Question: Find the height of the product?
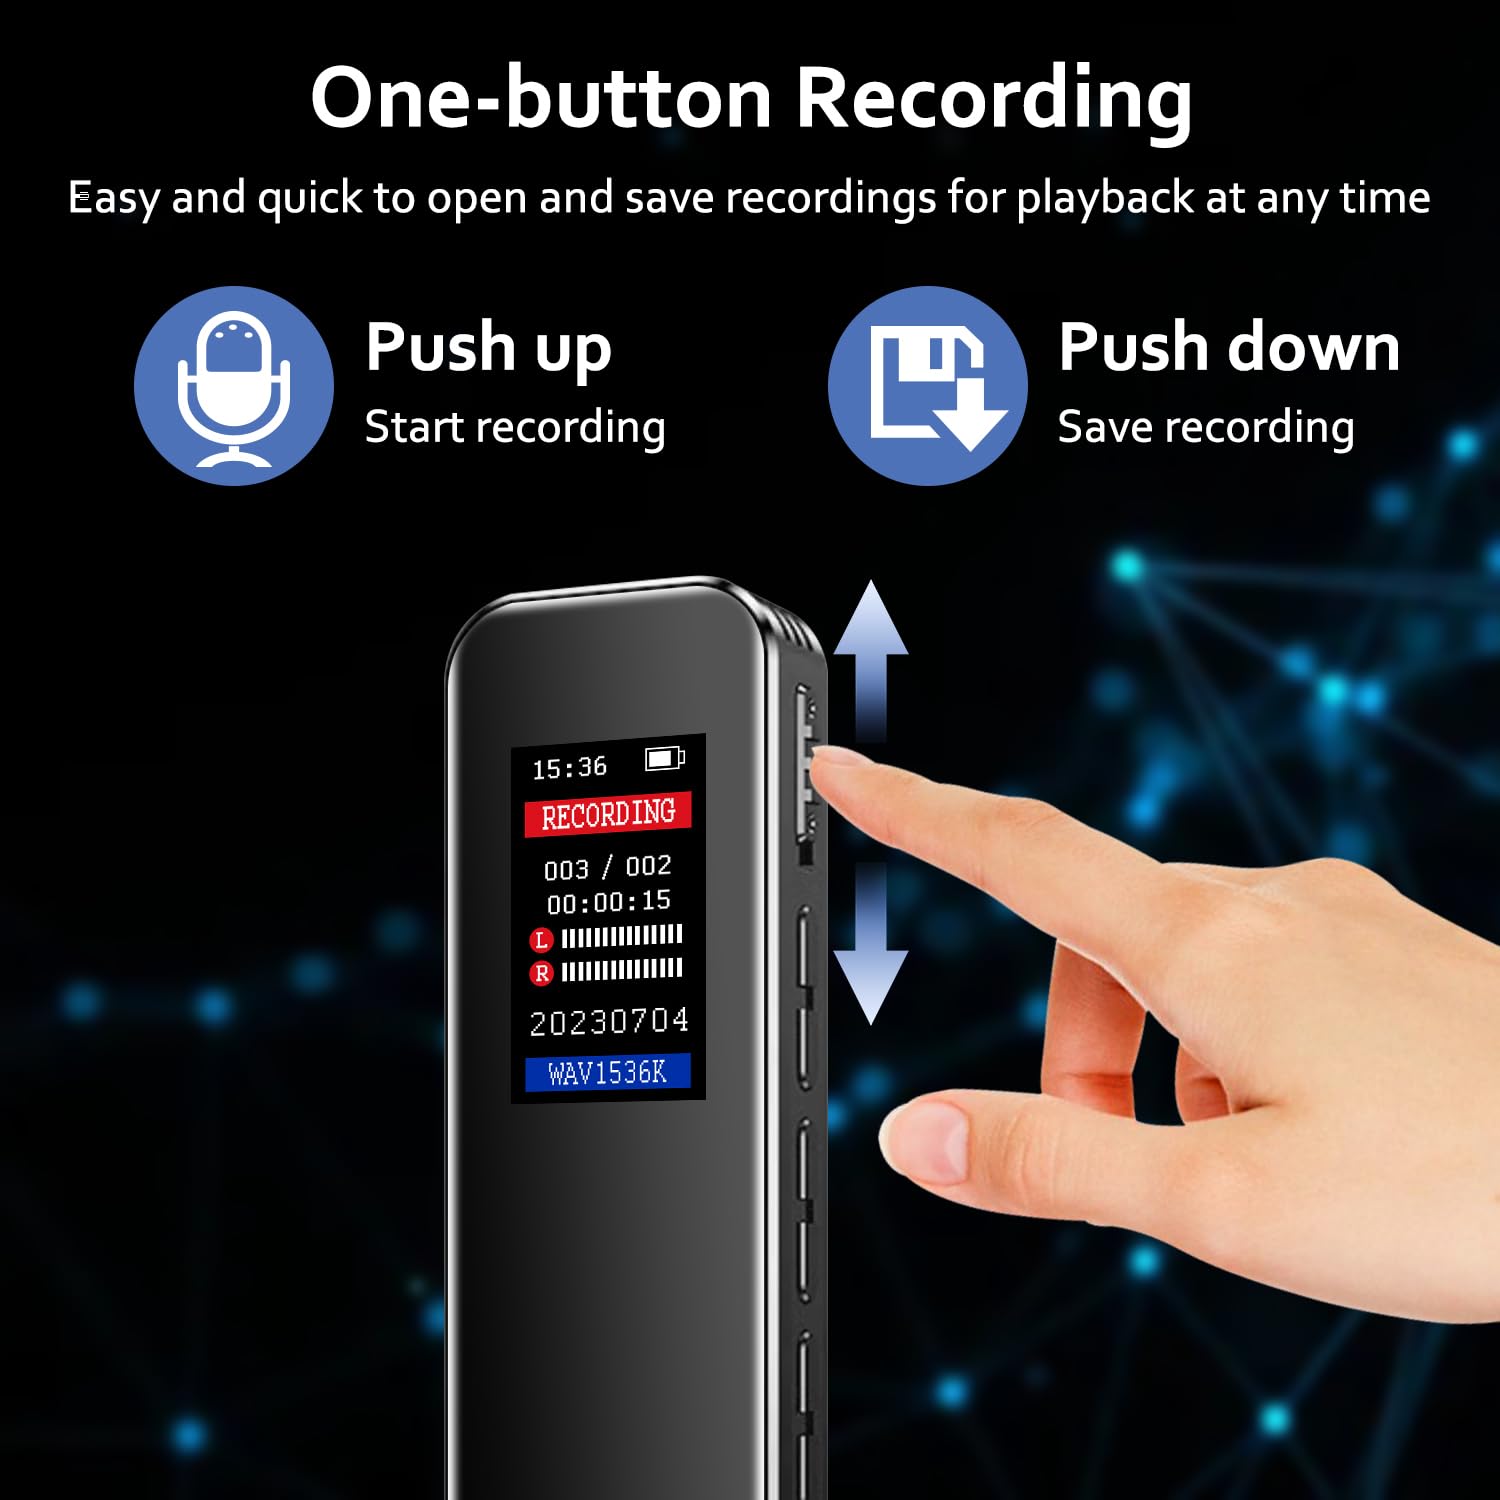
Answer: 15.0 inch